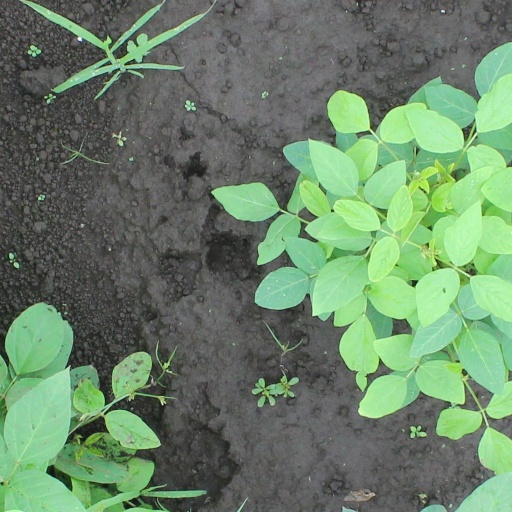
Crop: soybean